Montsec, Meuse

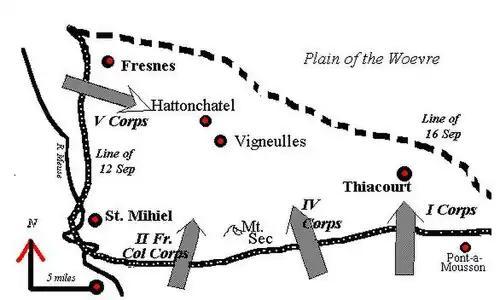
Map depicting Montsec during the Battle of Saint-Mihiel

During The Great War, also known as World War I, the village was occupied by the Germans in 1914 during the Battle of Flirey. A hill, sharing the same name, commands a view of the Woëvre Plain, and was used by German forces as a strong point and for observation.